Doug Shierson Racing

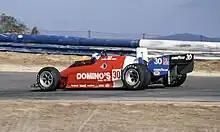
Danny Sullivan driving for Shierson Racing at Laguna Seca in 1984.

Danny Sullivan replaced Holmes in 1984 and brought the team its first three CART wins at Cleveland, the Pocono 500, and Sanair on his way to 4th place in points.